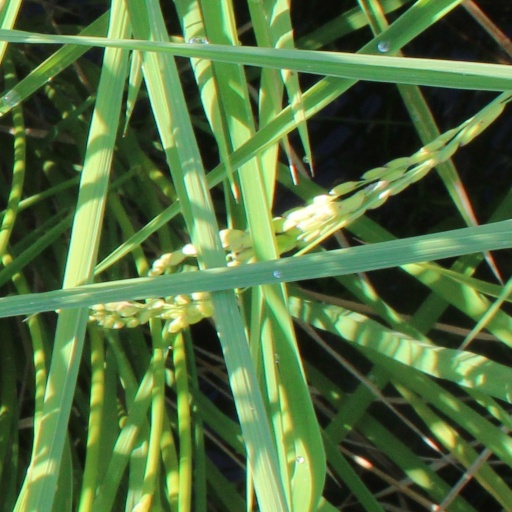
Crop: rice